Miami Hurricanes

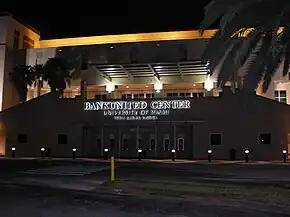
Watsco Center on the University of Miami campus, the home arena of the Hurricanes' men's and women's basketball teams

The University of Miami has won four national championships (1982, 1985, 1999 and 2001) and reached the College World Series 22 times in the 34 seasons since 1974. Multiple players for the Hurricanes baseball team have gone on to careers in Major League Baseball.